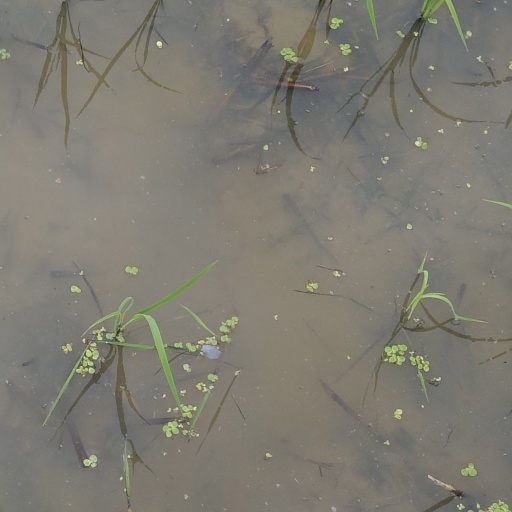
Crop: rice